Baseball's Last Hero: 21 Clemente Stories

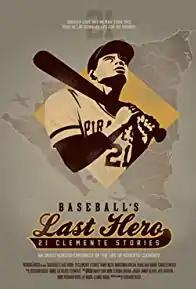
Theatrical release poster

Baseball's Last Hero: 21 Clemente Stories is a 2013 American biographical sports film. The movie is an independent film about the life of Major League Baseball player Roberto Clemente. It is the first feature dramatic film on Clemente's life and was written and directed by California filmmaker and Pittsburgh native Richard Rossi and stars two-time Olympian high-jumper Jamie Nieto in the title role of Roberto Clemente and Project Runway Winner Marilinda Rivera as his wife Vera Clemente. Clemente made his Pittsburgh debut in 1955 and went on to be named to 12 all-star teams while leading the National League in batting four times, winning one most valuable player award and two World Series rings.